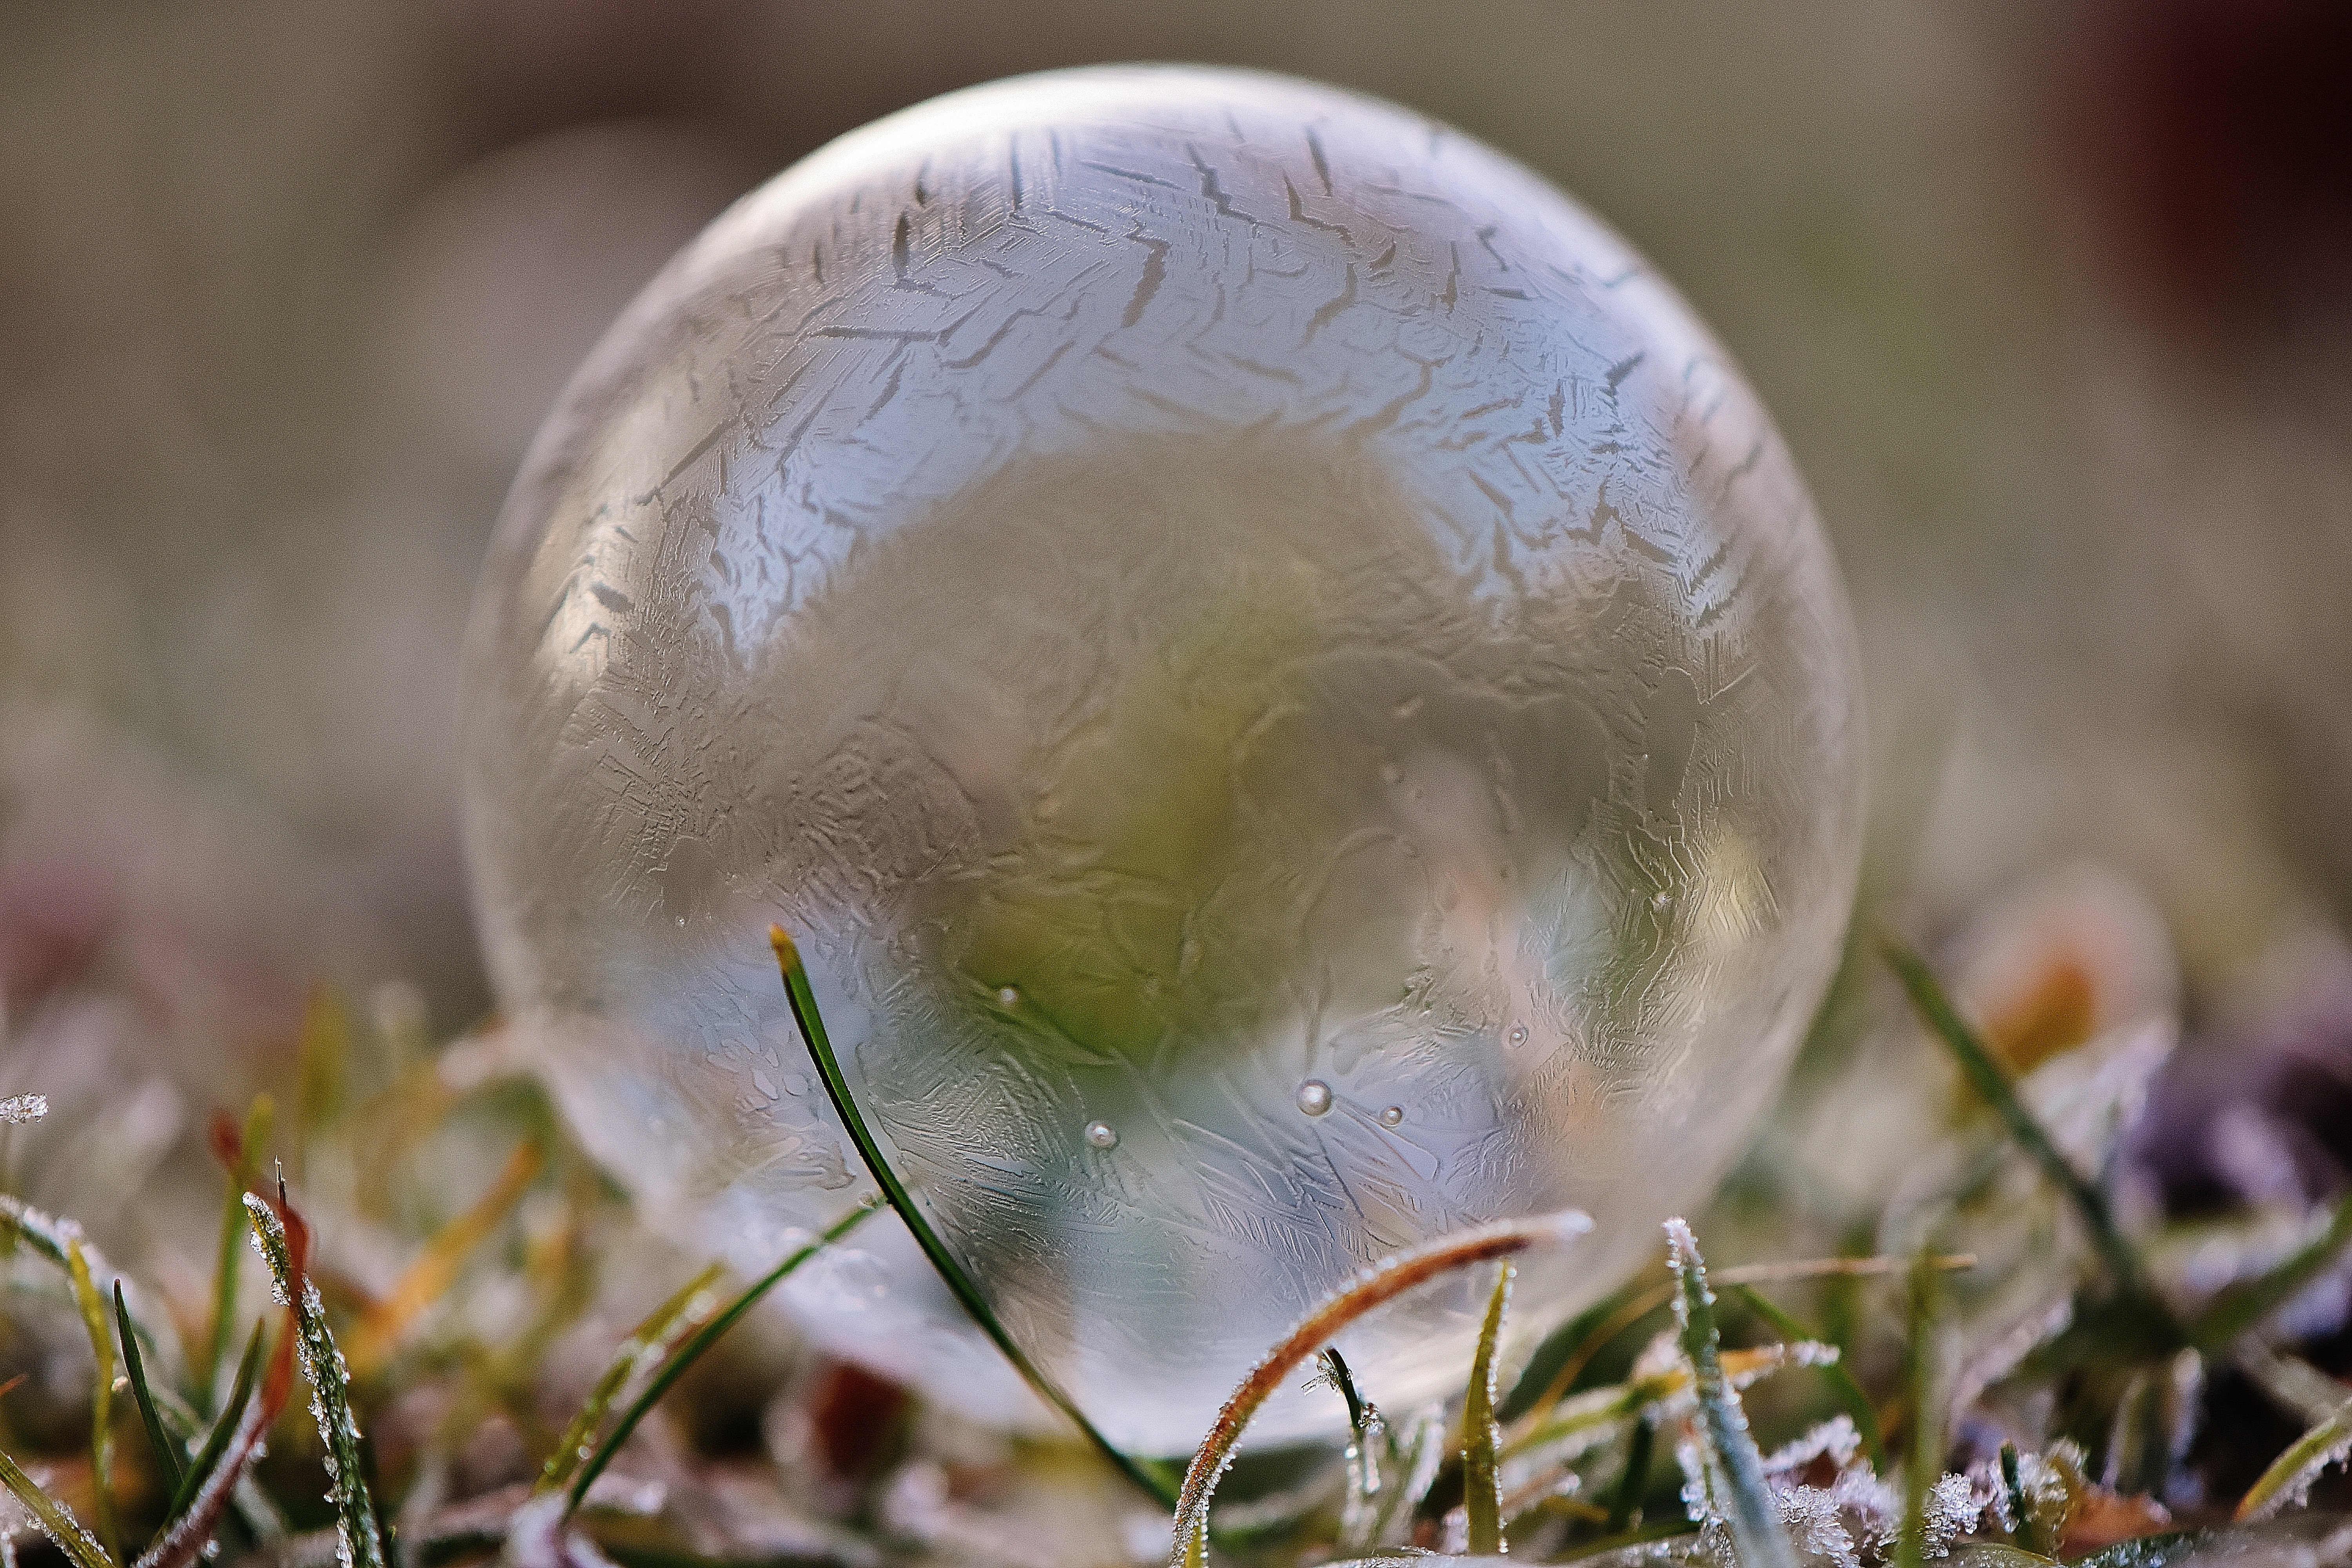
nature, grass, cold, winter, plant, photography, sunlight, leaf, flower, frost, wildlife, autumn, botany, frozen, flora, season, fauna, close up, eye, soap bubble, wintry, macro photography, frozen bubble